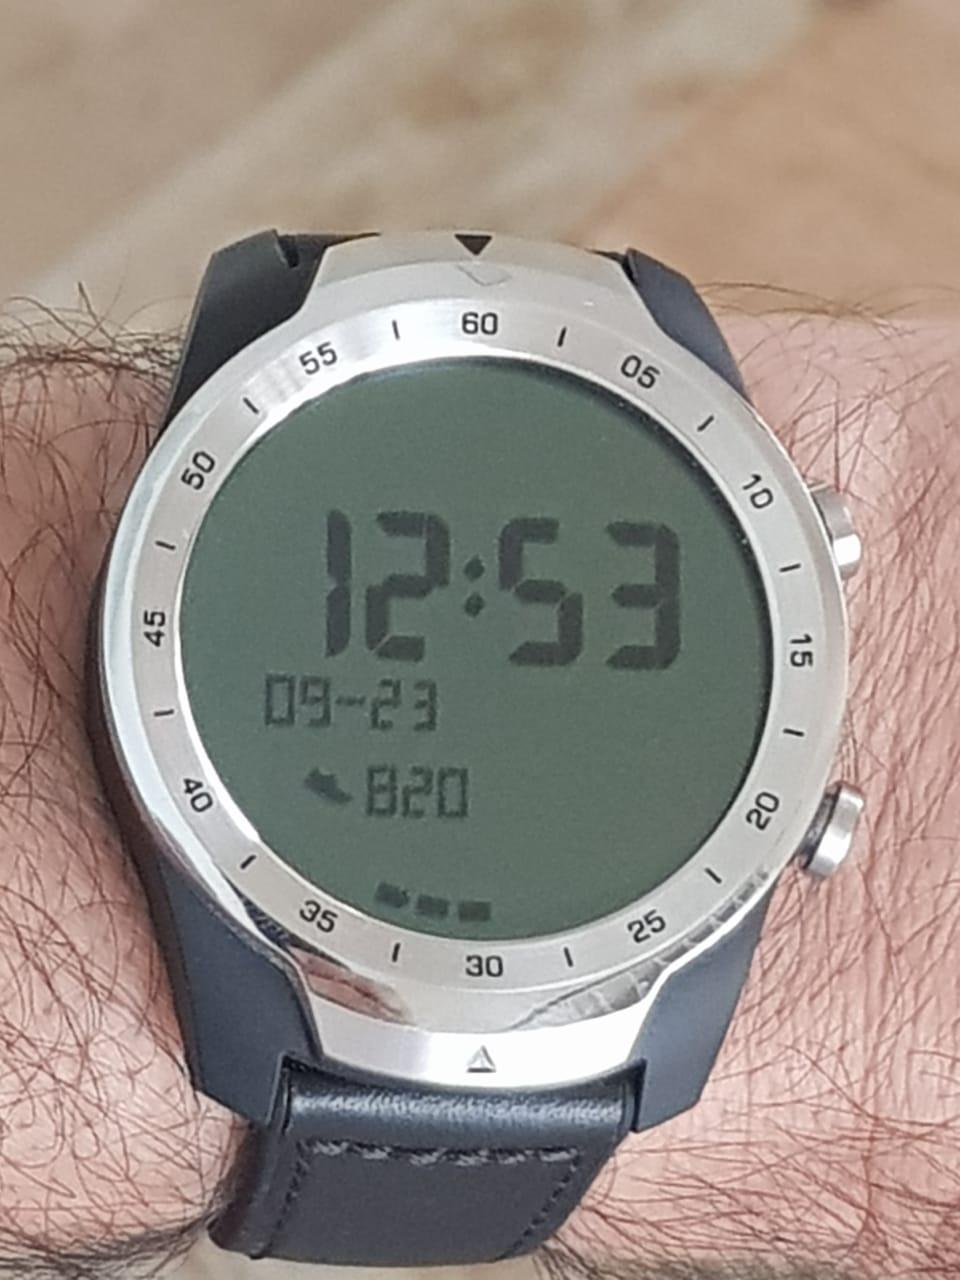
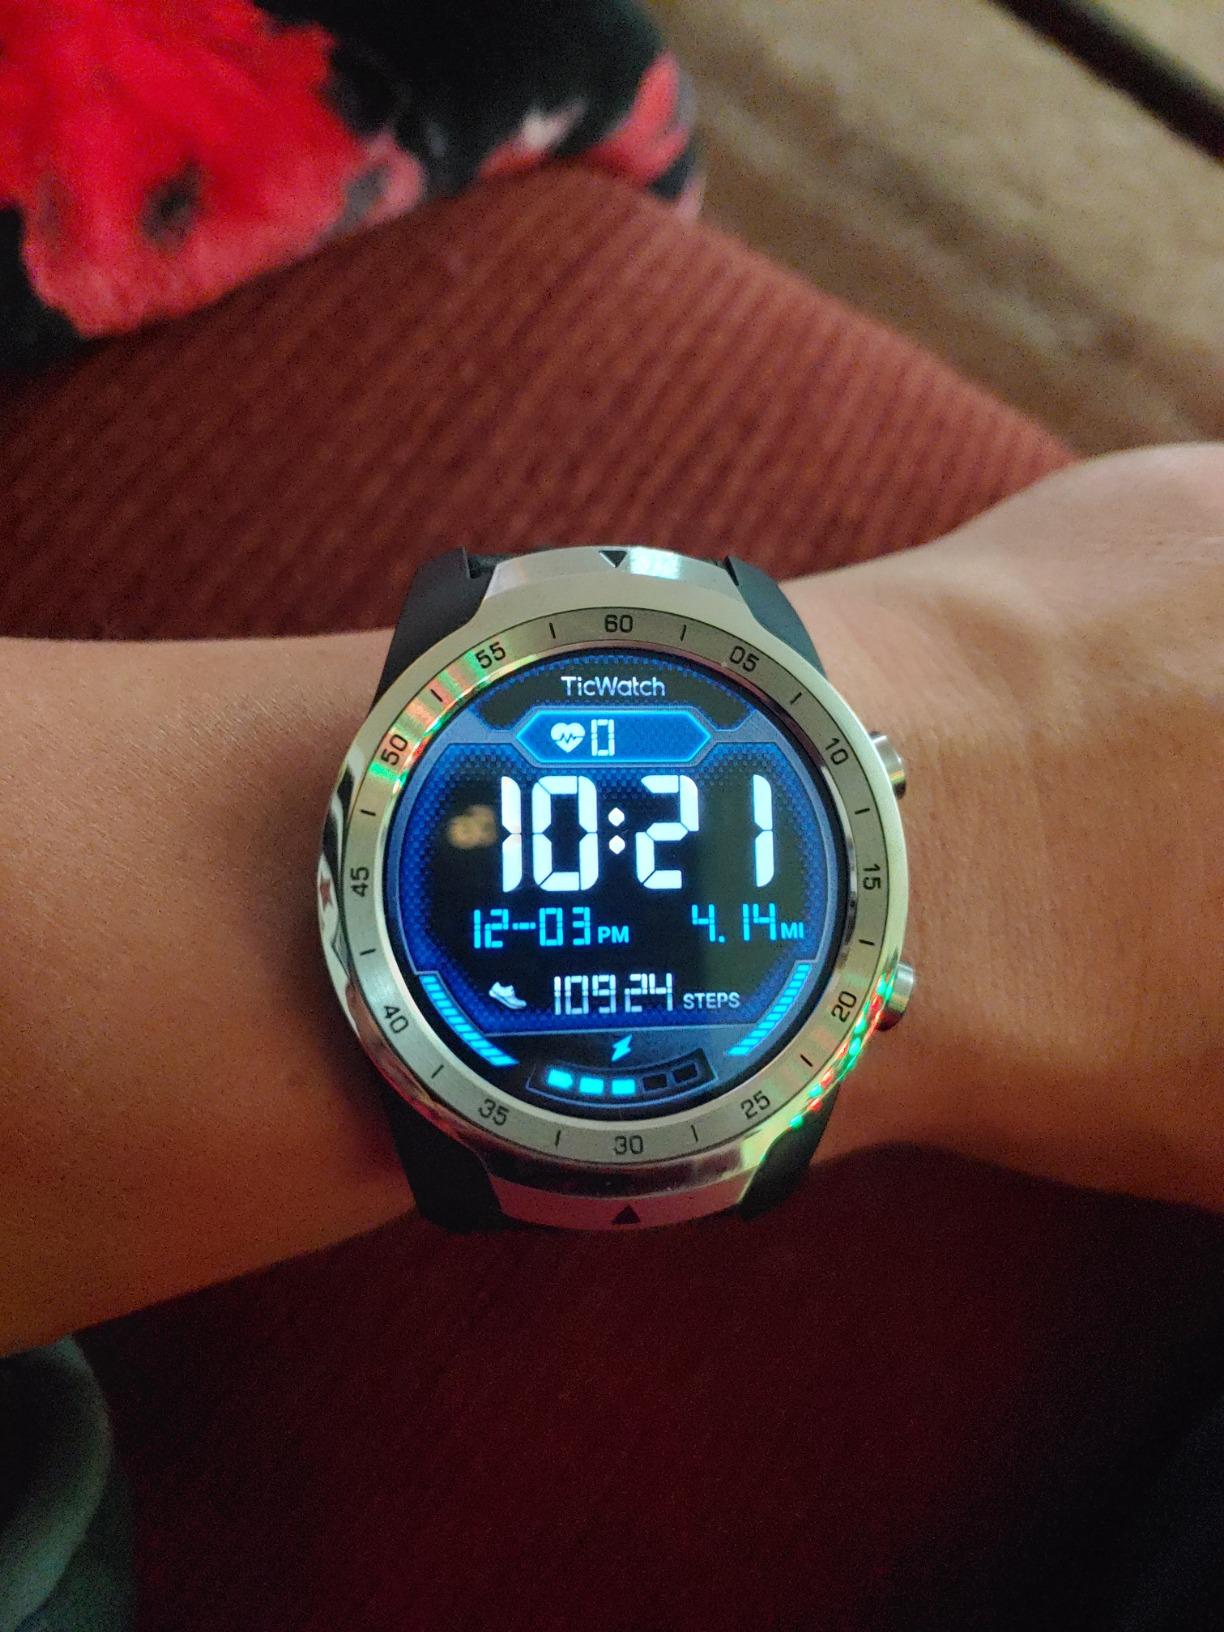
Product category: smartwatch
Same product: yes